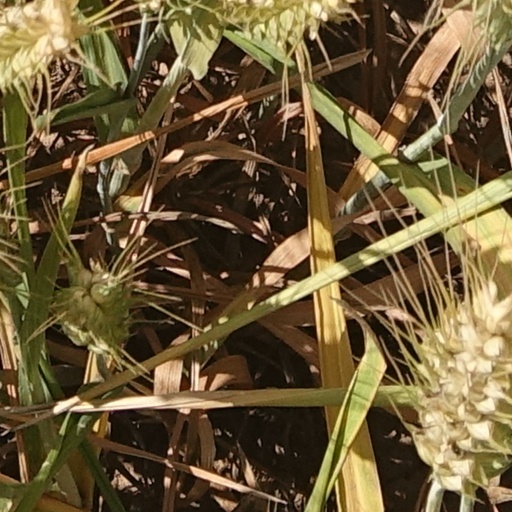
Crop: wheat